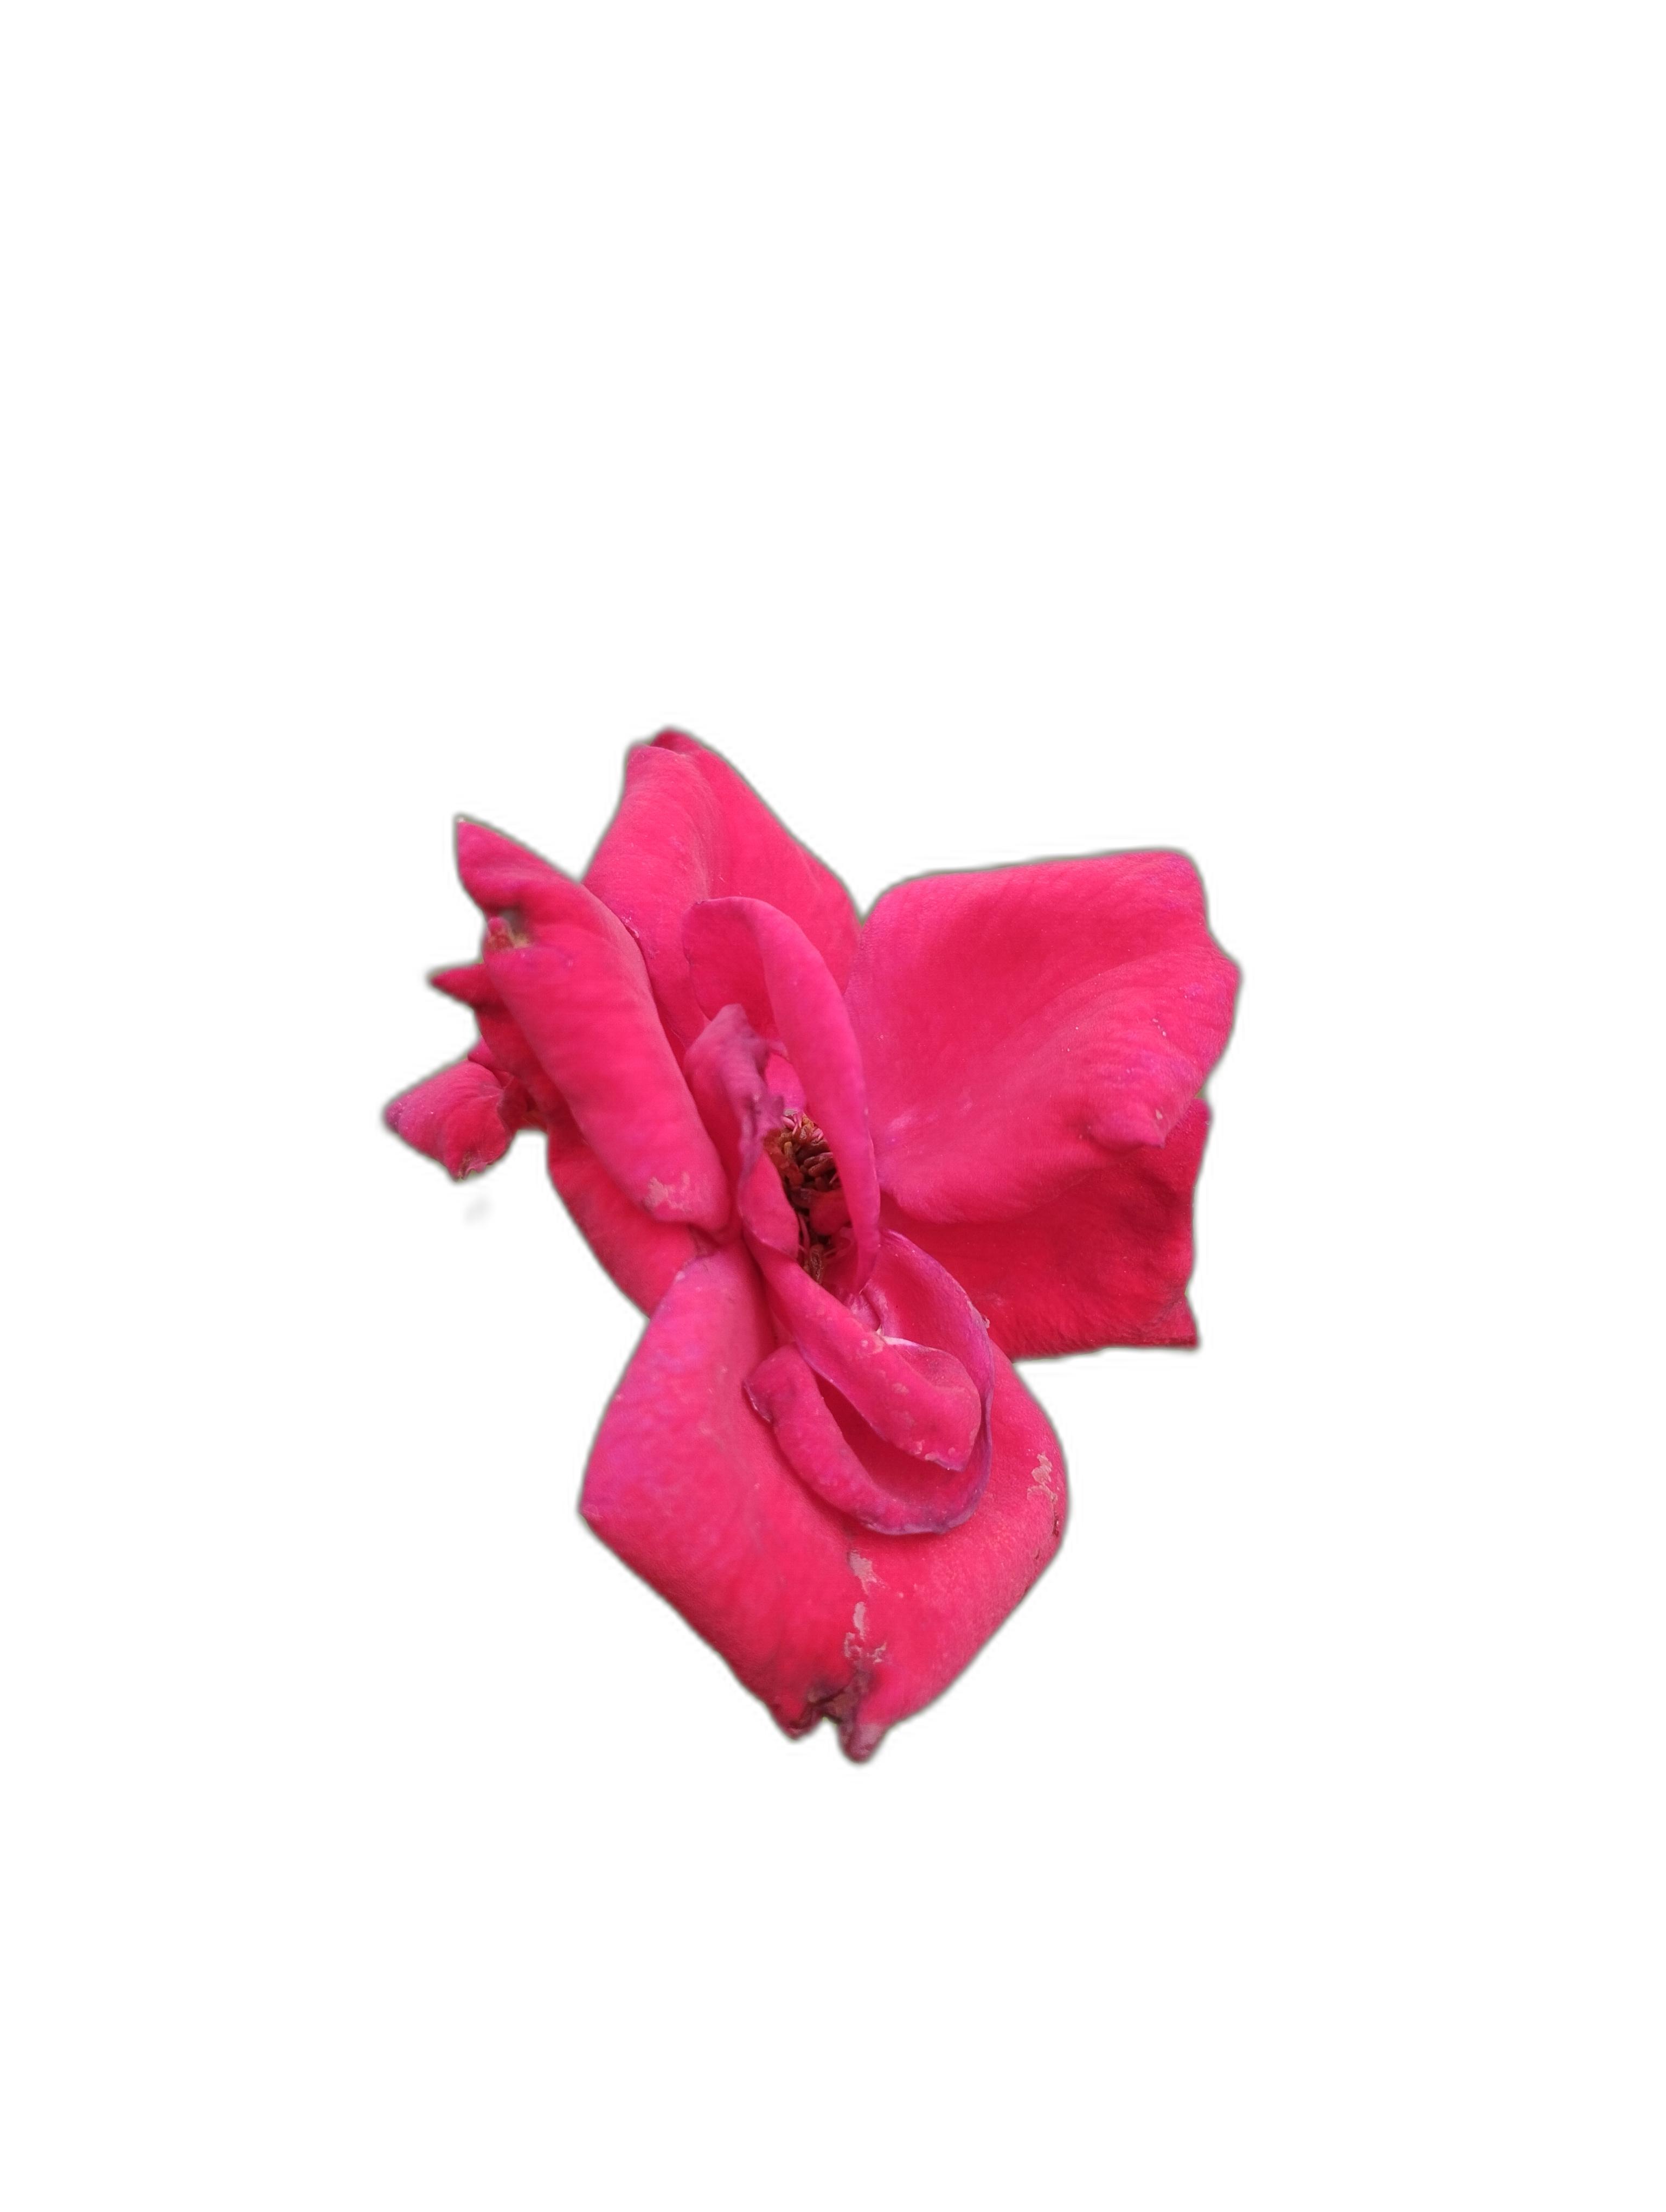
Label: Rose